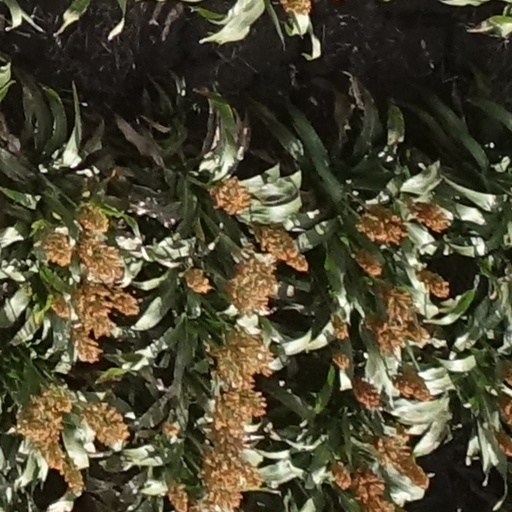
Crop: sorghum